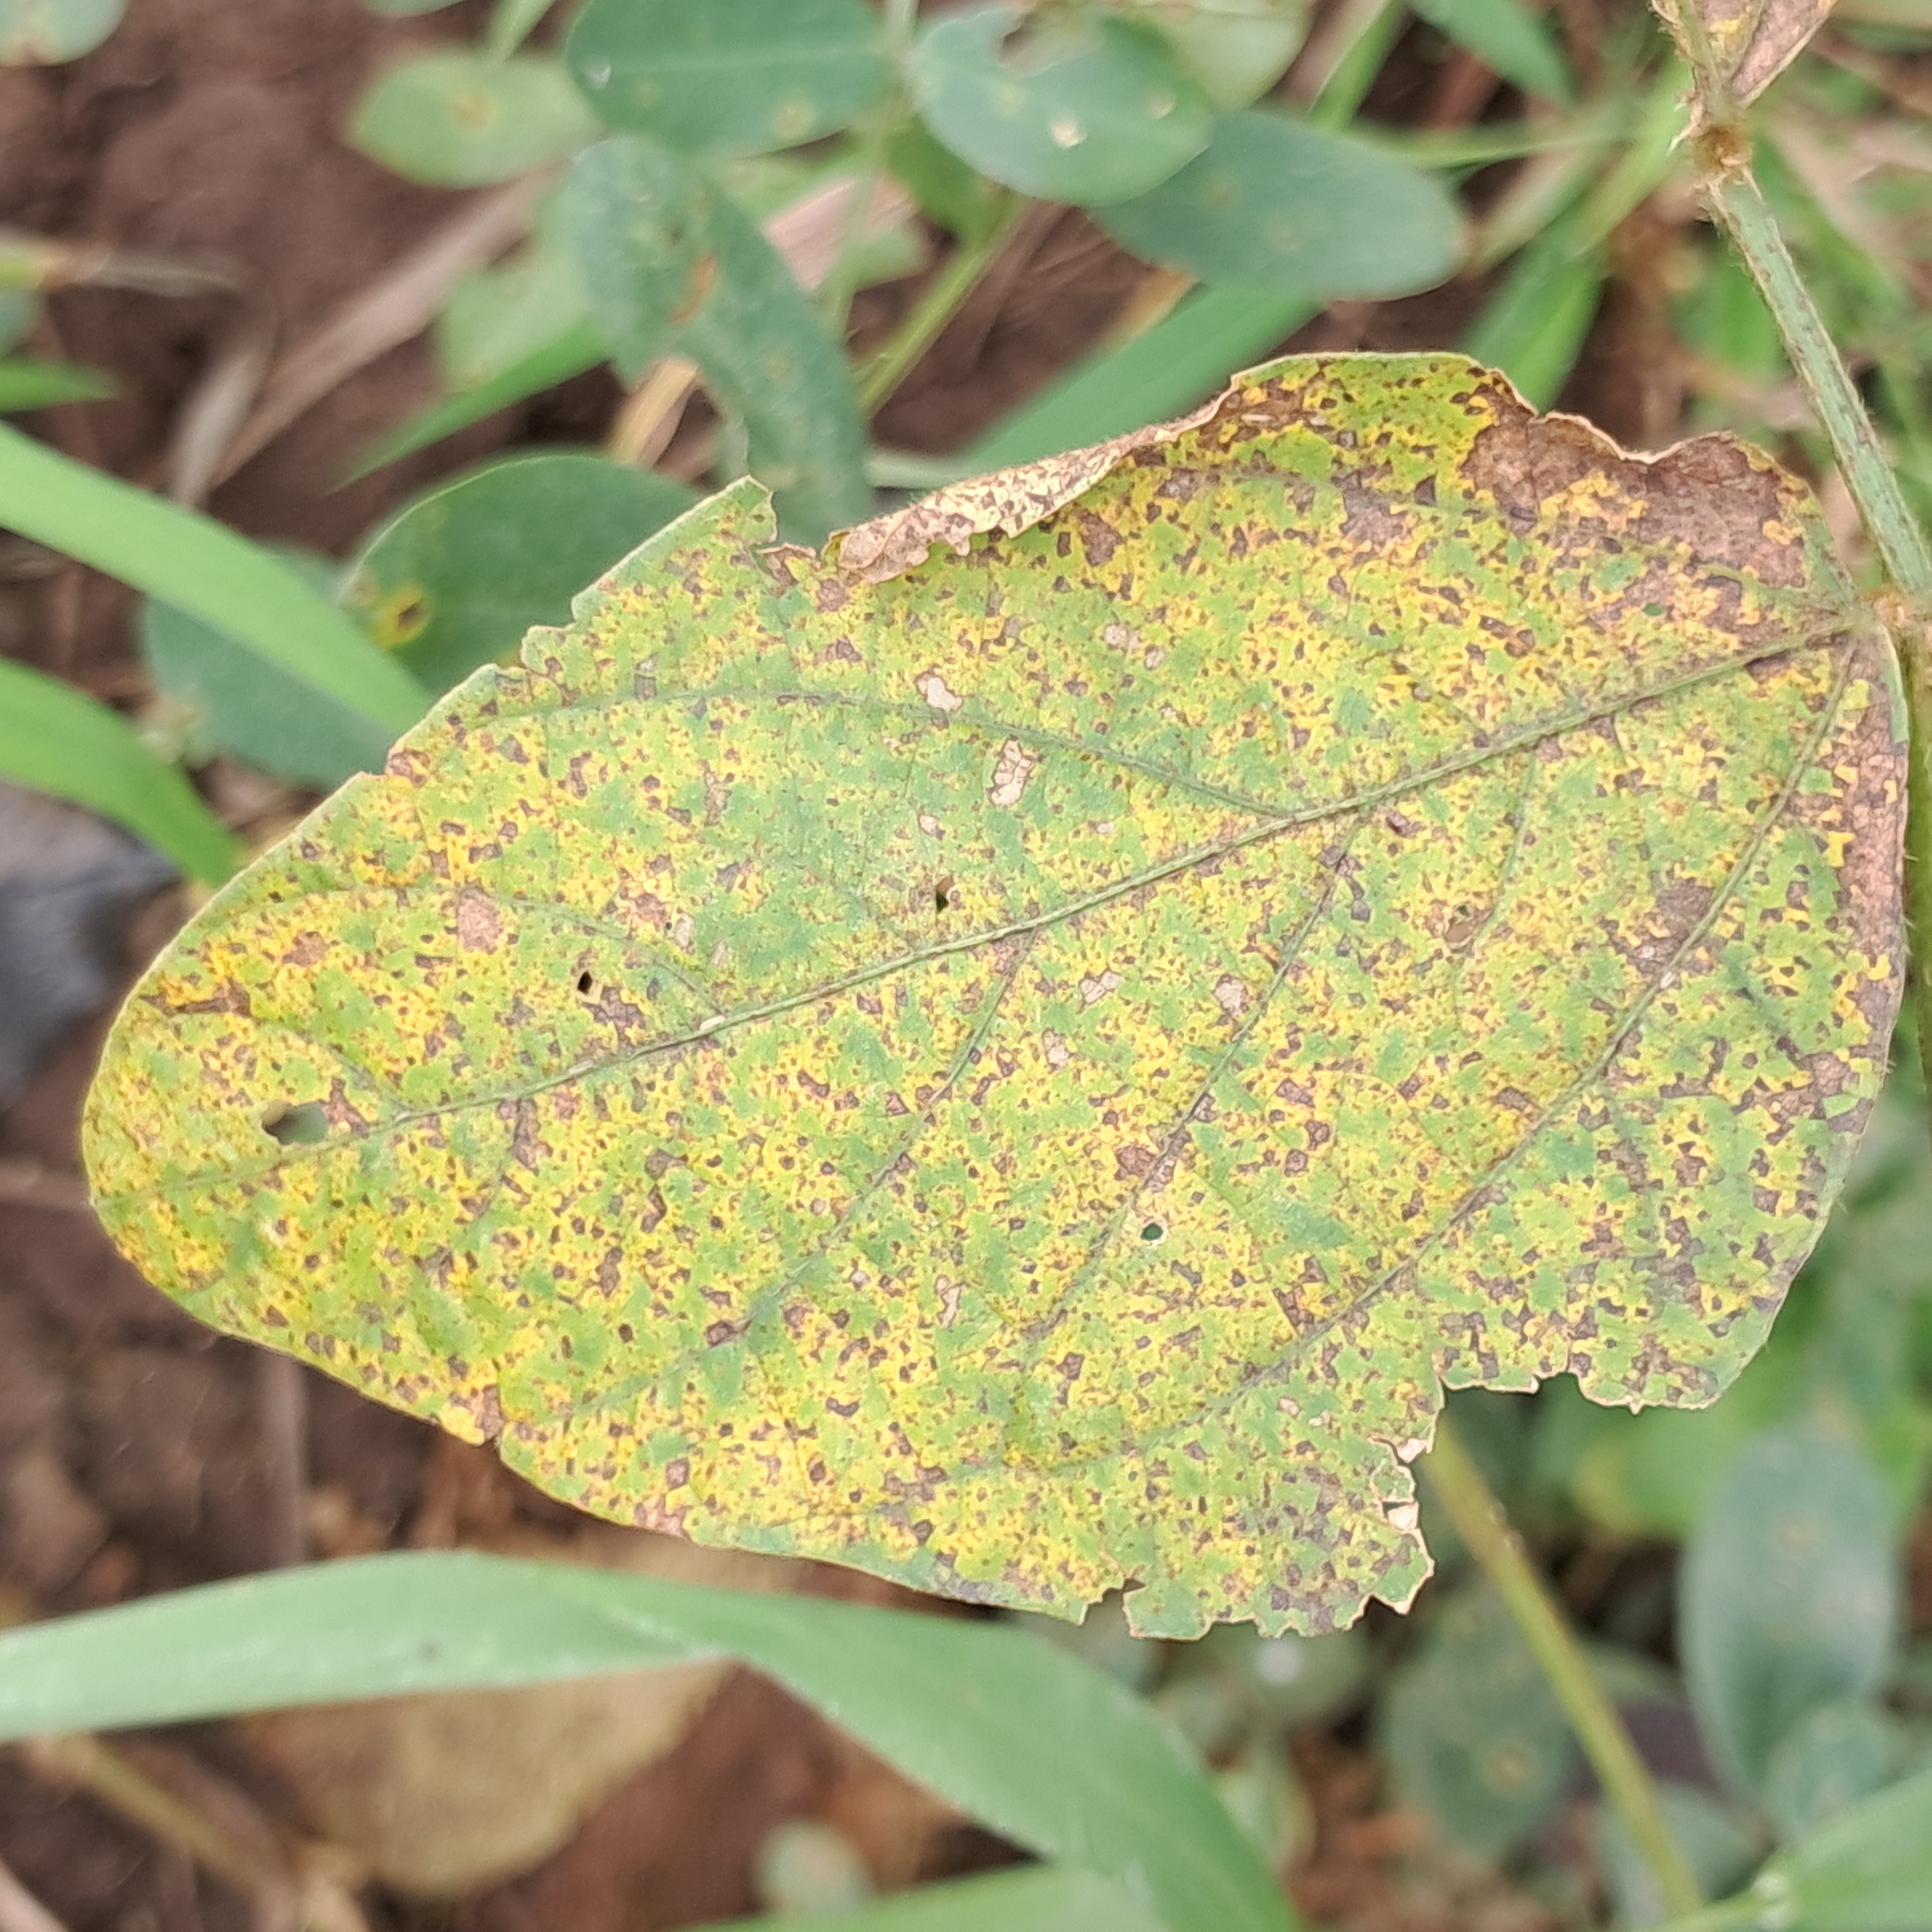
Label: Rust